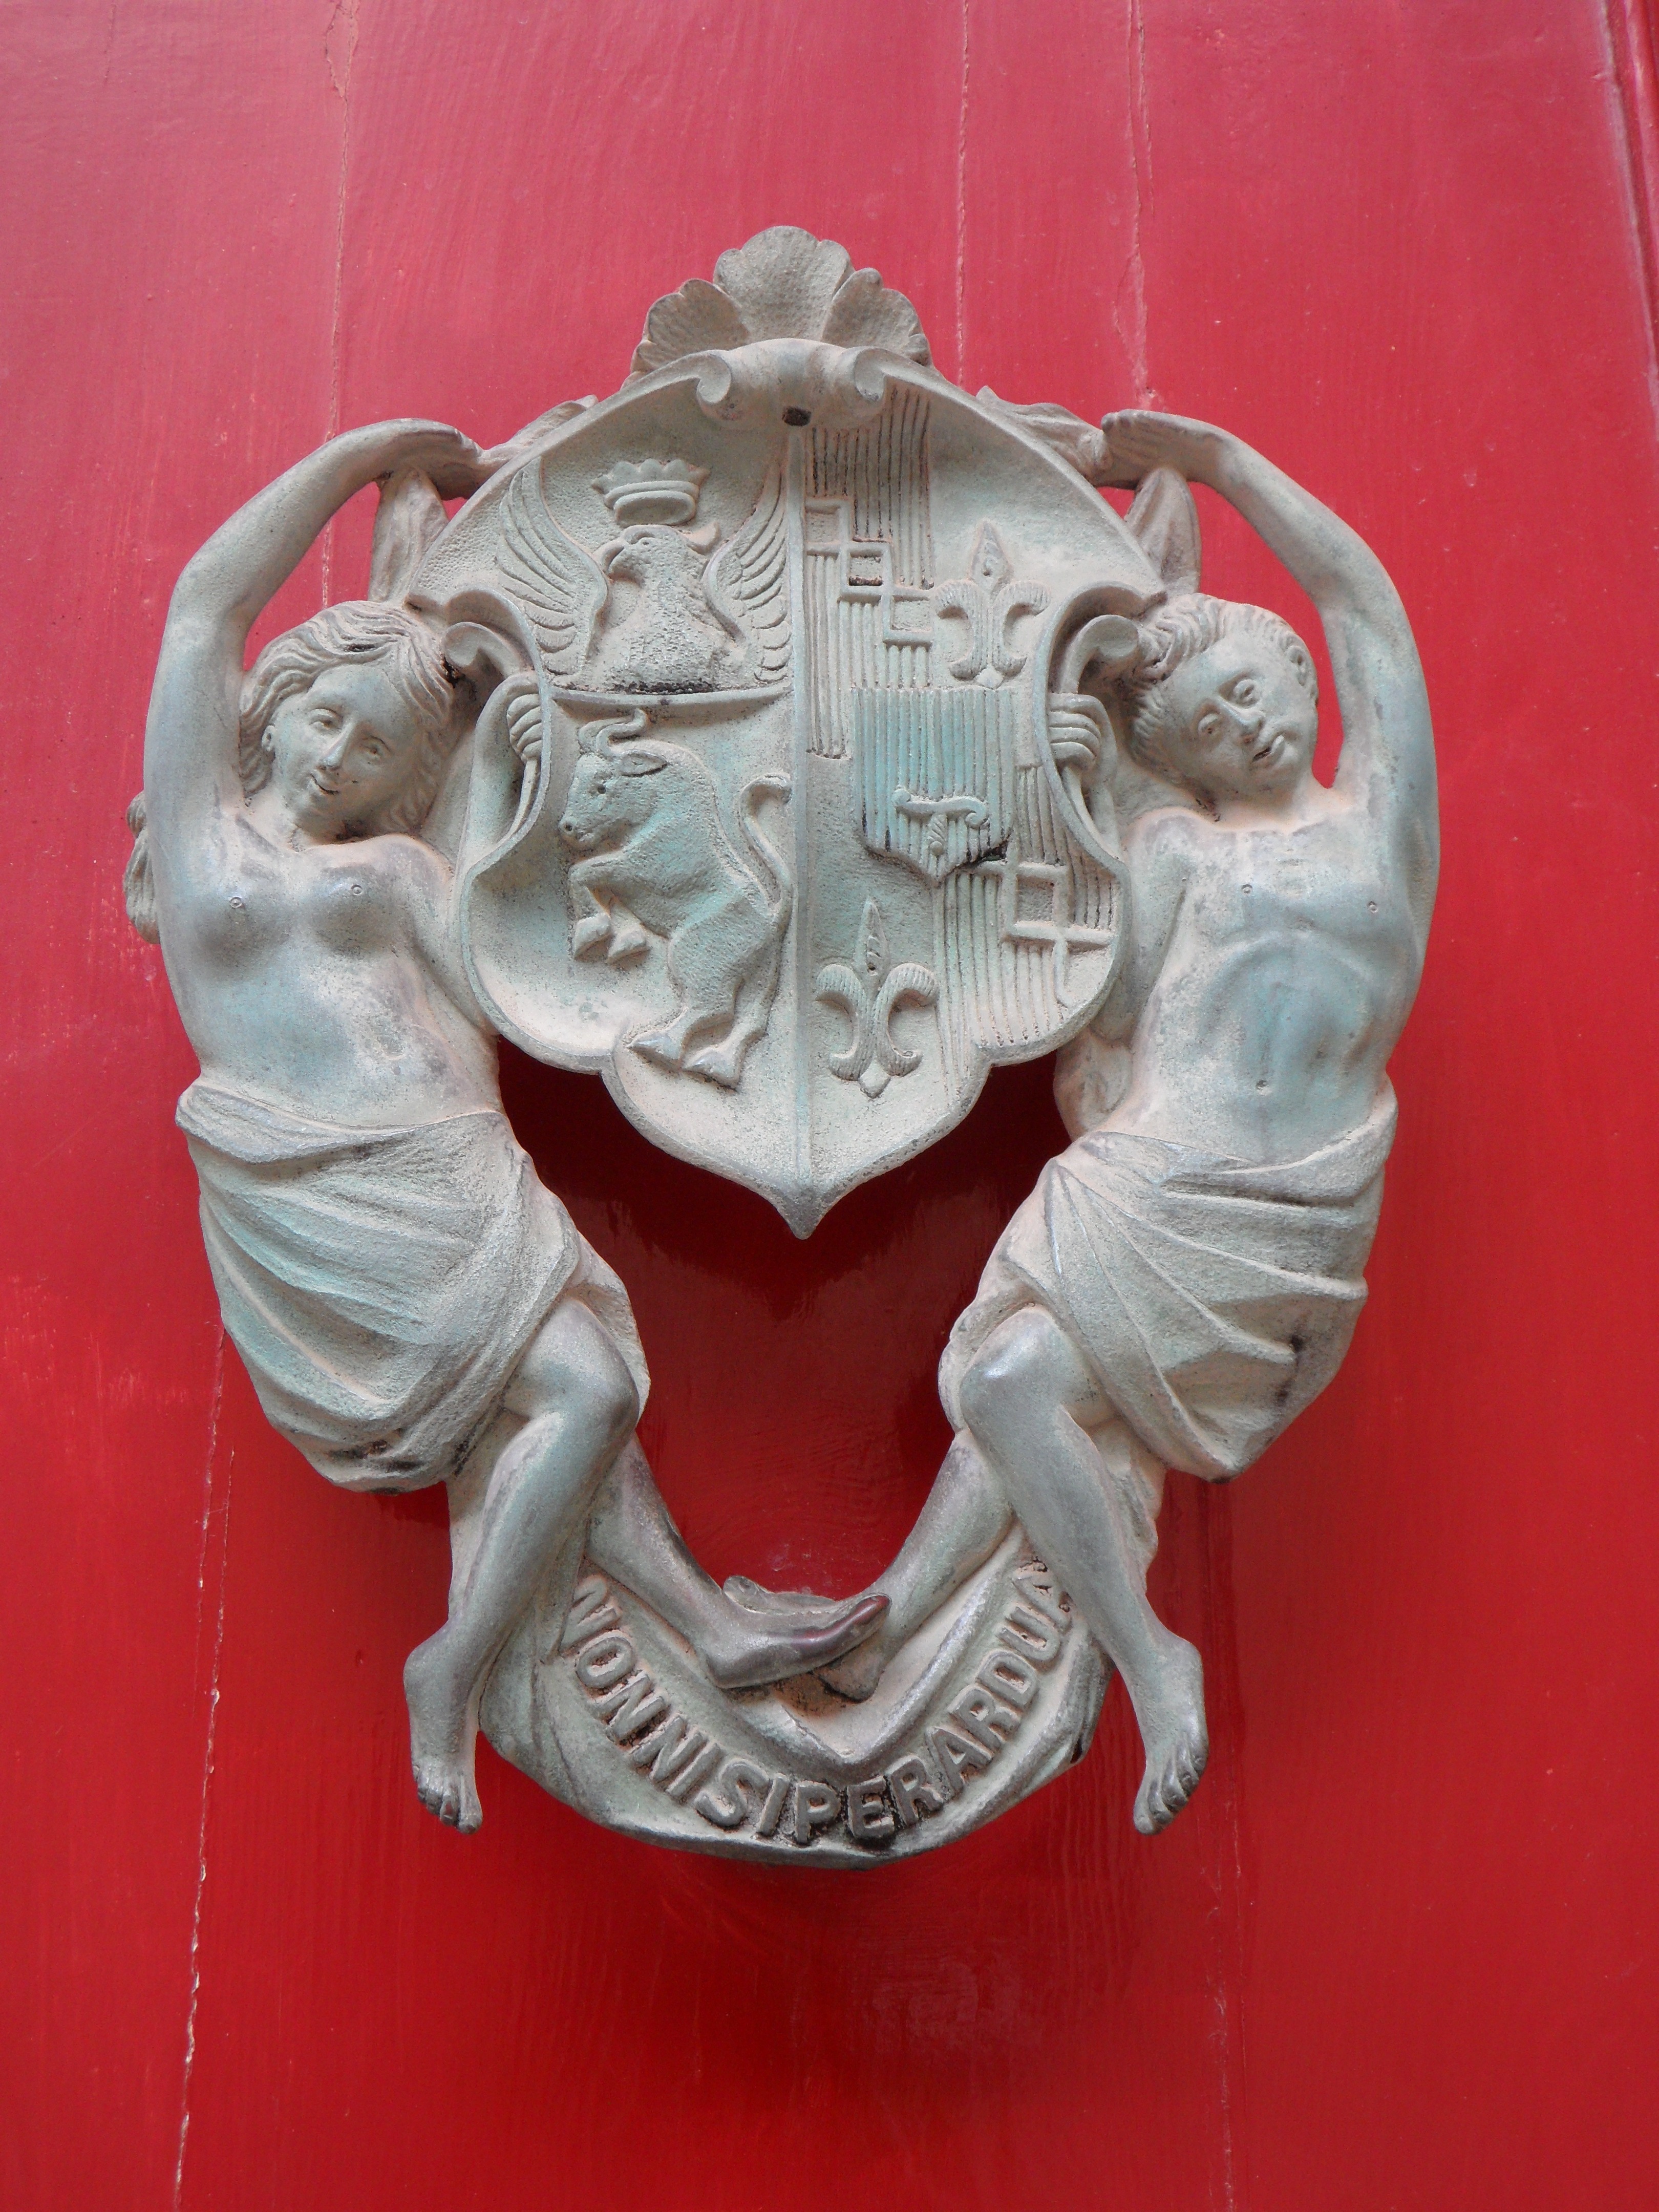
wing, white, monument, statue, decoration, red, metal, sculpture, art, women, carving, doorknocker, coat of arms, stone carving, muses